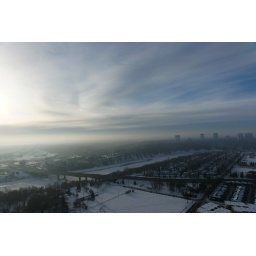
Taken from the balcony in our 25th floor room at the Coast Edmonton House.